Cup of coffee (sports idiom)

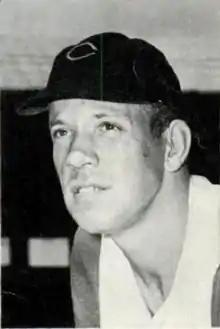
Baseball pitcher Joe Nuxhall made his debut at age 15 via a cup of coffee with the 1944 Cincinnati Reds.

A "cup of coffee" is a North American sports idiom for a short time spent by a minor league player at the major league level. The idea behind the term is that the player was only in the big leagues long enough to have a cup of coffee before being returned to the minors. The term originated in baseball and is extensively used in ice hockey, both of whose professional leagues (MLB and the NHL) utilize extensive farm systems; it is rarely used in basketball or American football since neither the NBA nor NFL have implemented a true farm system.